Schluchseewerk

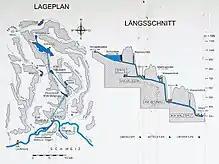
Schematic drawing of the three power stations forming the Schluchsee group

The Schluchseewerk was founded in 1928. Its head office was in Freiburg in "Rempartstraße" 14–16. In 1931 Häusern Power Station joined the network. Whilst work on Witznau Power Station had to be delayed until 1943 as a result of the Great Depression, work on Waldshut Power Station was completely halted in 1944 due to the Second World War Not until 1951 (six years after the end of the war) was the power station finished. Both projects involved the engineer and, later, federal service cross ("Bundesverdienstkreuzträger") holder, Erich Pfisterer. In 1951, the company picked up plans for the Wutach Dam and expanded them comprehensively. For nature conservation and environmental reasons as well as widespread opposition by the local population, the project was axed in 1960 by the state government.